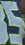
Number: 5